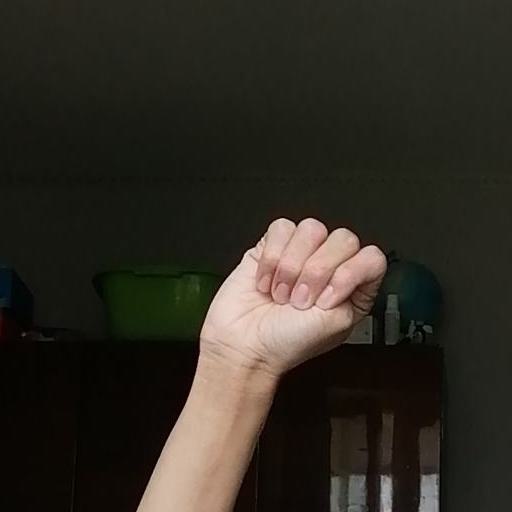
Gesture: fist